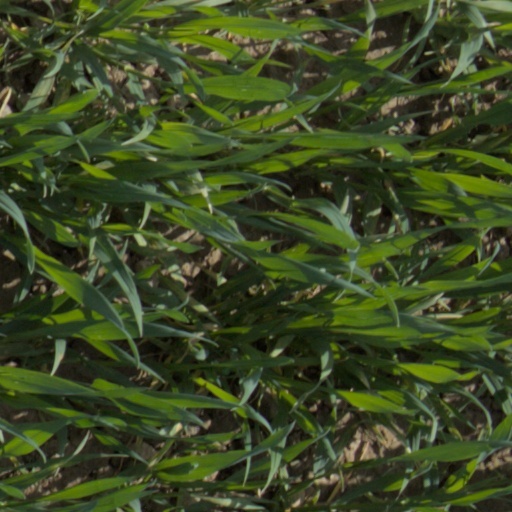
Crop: wheat